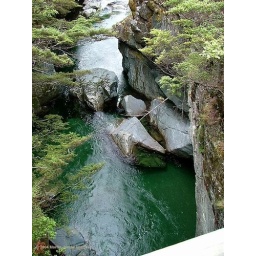
2004-02-06-009 Greenstone Walk river in gorge from bridge